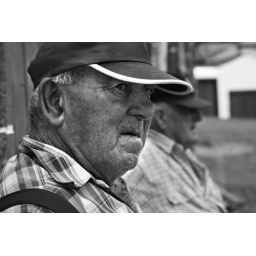
Portugal, Azores, Pico island. A former whaler in front of the boat house in Calheta do Nesquim. August 2008.